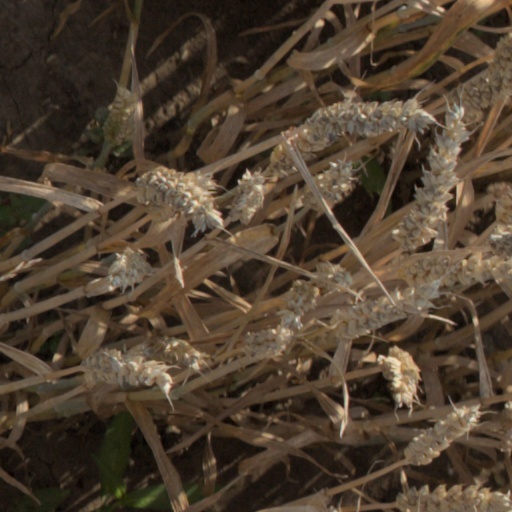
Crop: wheat